Charles Higham (archaeologist)

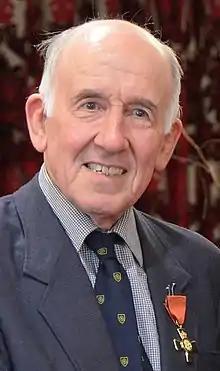
Higham in 2016

Charles Franklin Wandesforde Higham (born 1939) is a British-born New Zealand archaeologist most noted for his work in Southeast Asia. Among his noted contributions to archaeology are his work (including several documentaries) about the Angkor civilization in Cambodia, and his current work in Northeast Thailand. He is an emeritus professor at the University of Otago in Dunedin.